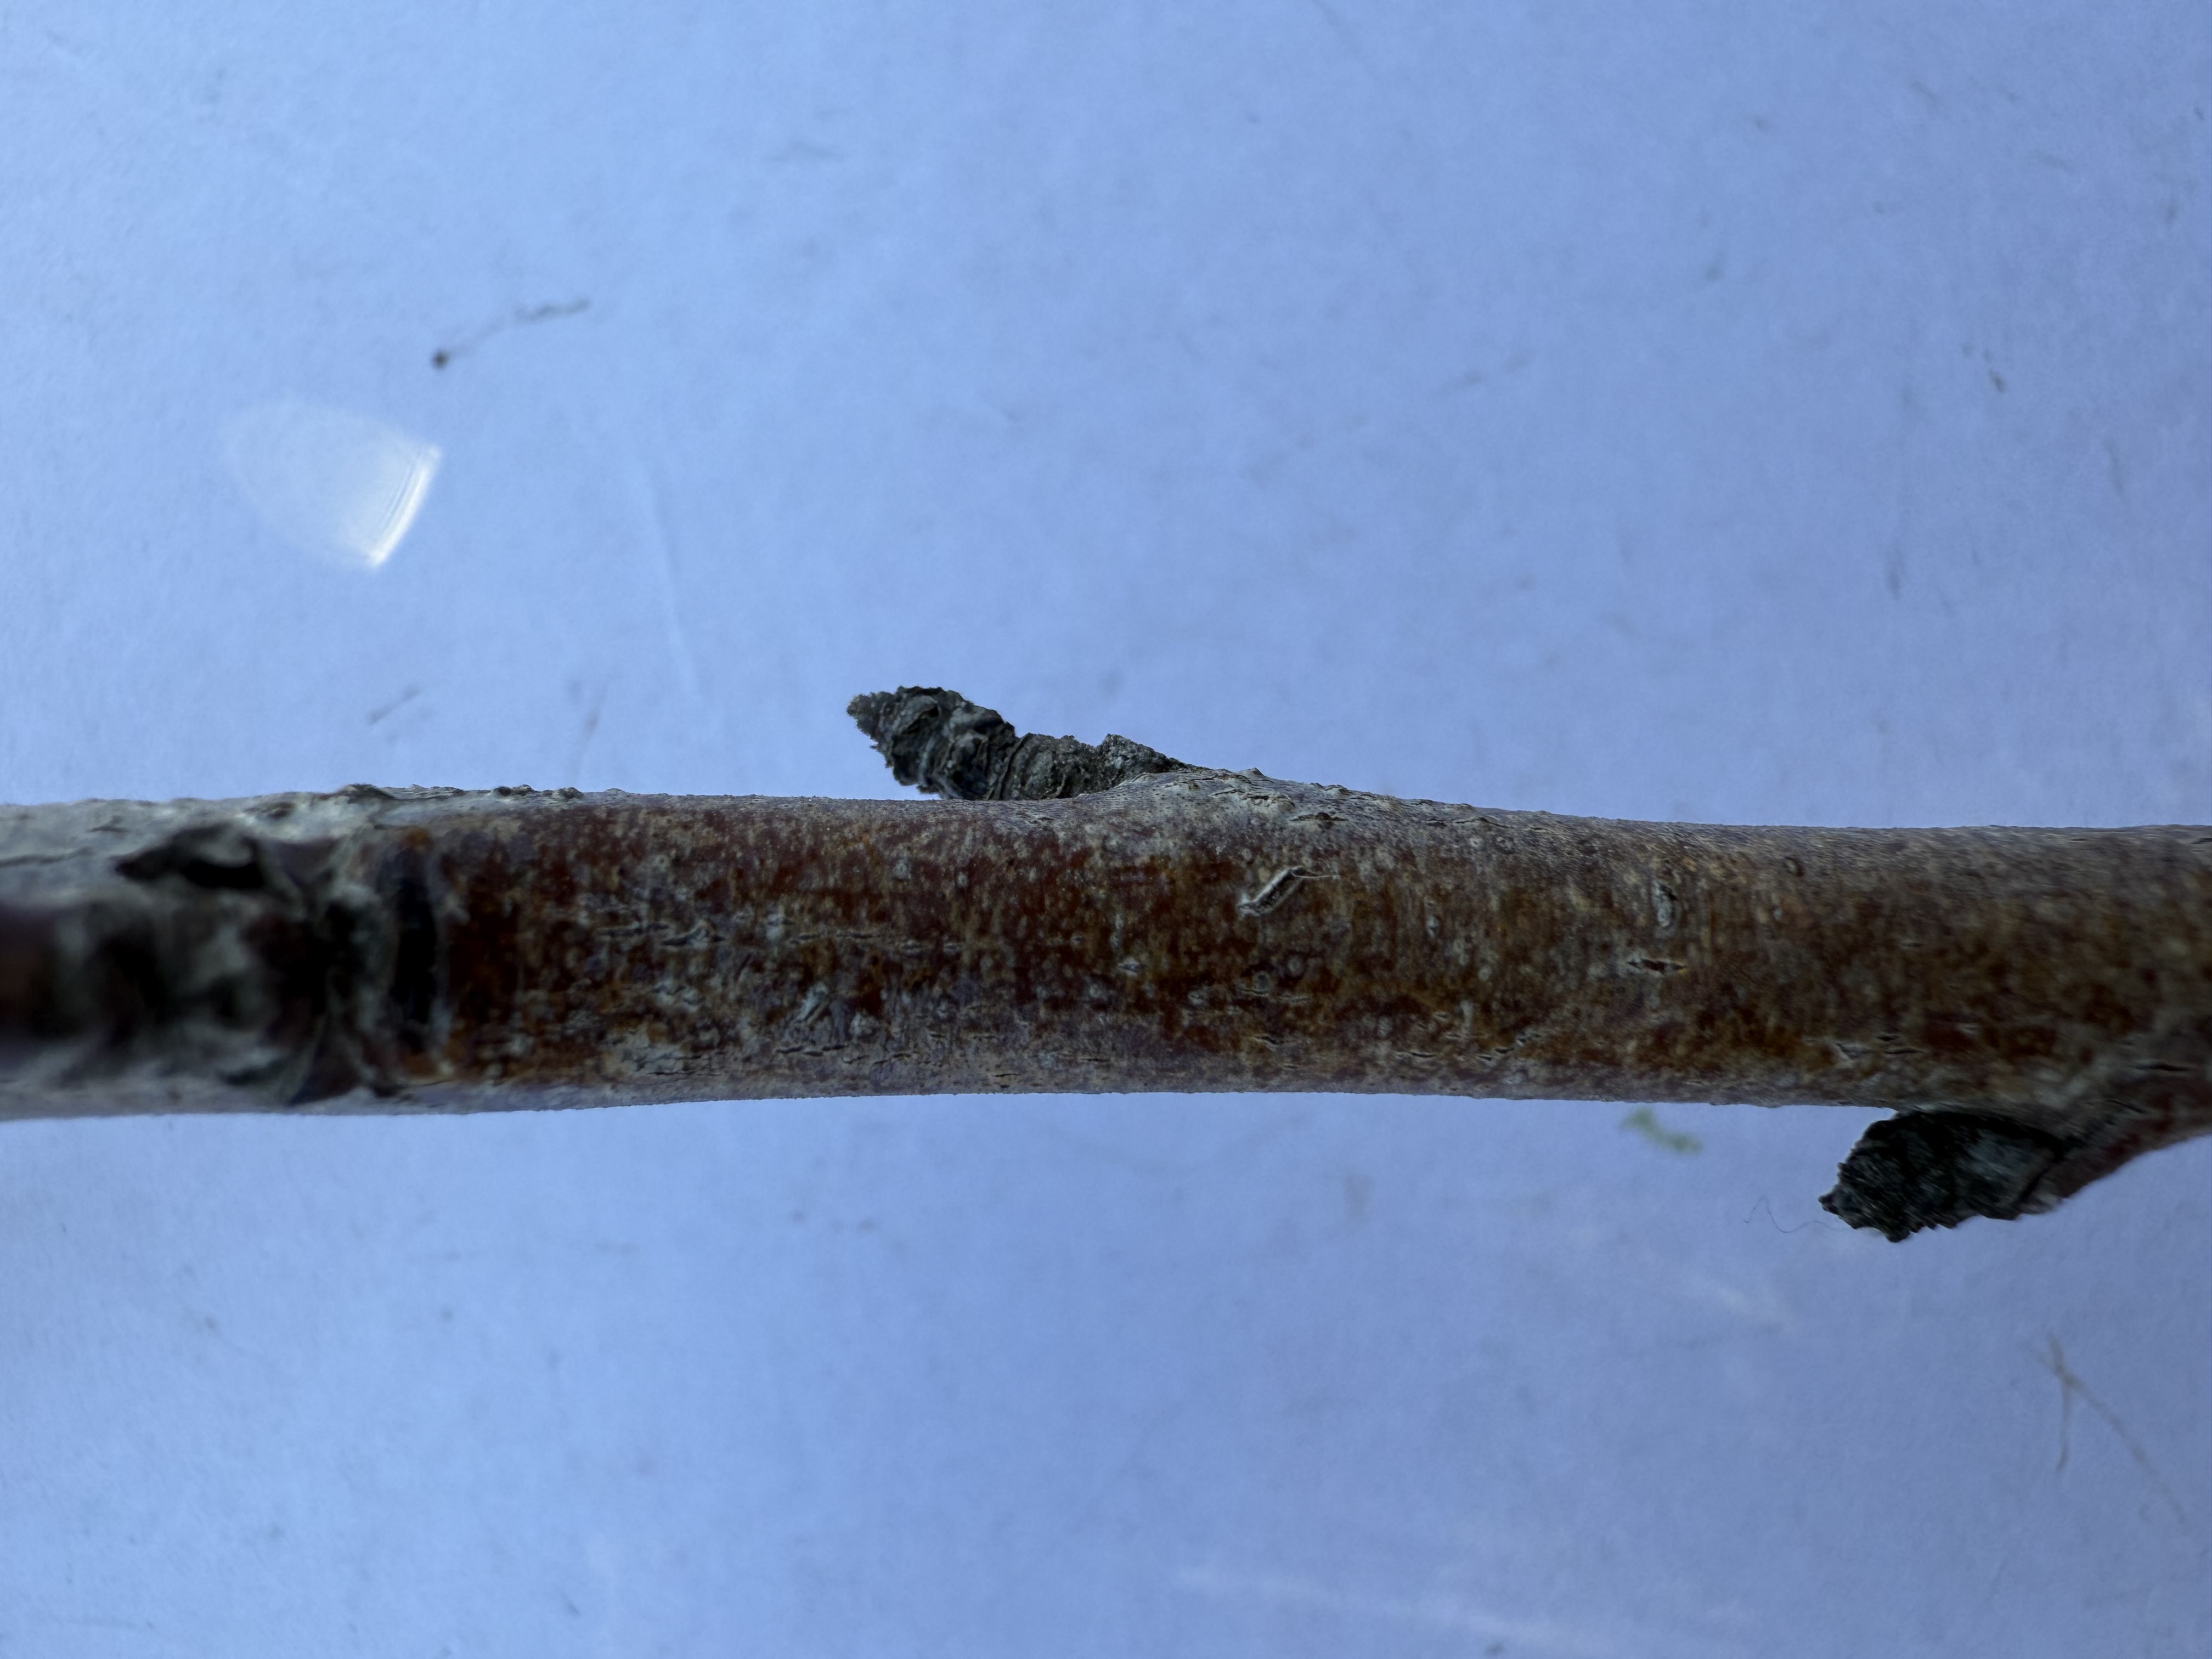
Variety: Duke Blueberry